Big Dog (company)

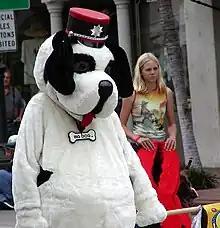
Big Dog Mascot at Parade

According to company lore, in 1983, a group of white water rafters were gifted oversized shorts before launching into the water. One of the recipients remarked "Man, these "puppies" are "big"!" This later inspired the name "Big Dog" for the brand. However, an alternate version of the story describes Gib Mann, a designer at the company, using the term "Big Dog" throughout conversation when he first joined Sierra West. Mann and Joy Moran designed skirt-like soccer shorts for Patagonia employee and soccer fan, Roger McDivitt. When Kelty and his team saw the shorts they repeatedly said "Man those puppies are big."